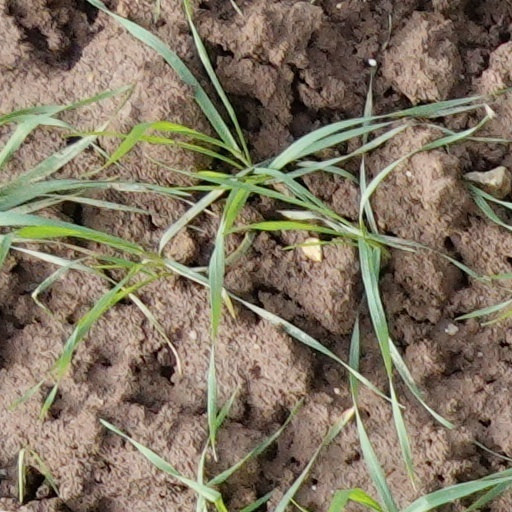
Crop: wheat